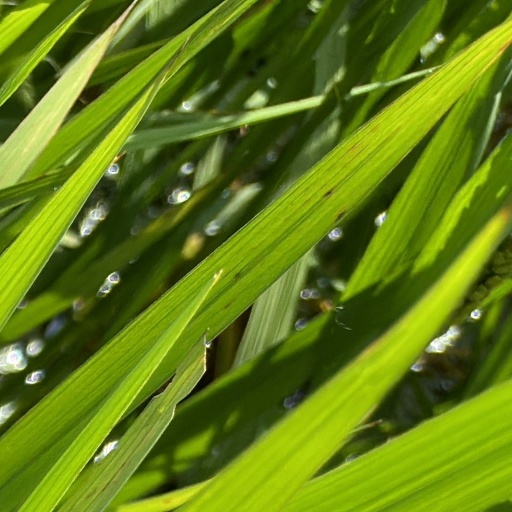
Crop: rice